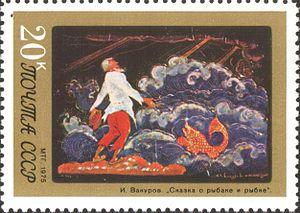
Le Conte du pêcheur et du petit poisson est un célèbre conte en vers d'Alexandre Pouchkine. Écrit le 14 octobre 1833, il a été publié pour la première fois en 1835 dans la revue Biblioteka dlia tchteniia.